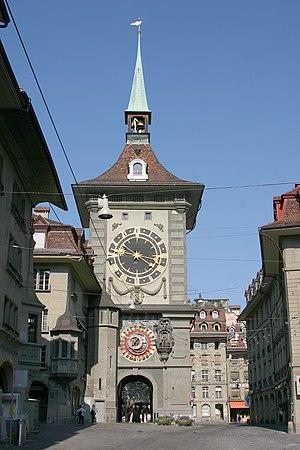
Cette liste présente la moitié des biens culturels d'importance nationale dans le canton de Berne. Cette liste correspond à l'édition 2009 de l'Inventaire Suisse des biens culturels d'importance nationale pour le canton de Berne. Il est trié par commune et inclus : 345 bâtiments séparés, 43 collections et 30 sites archéologiques et 4 cas particuliers.